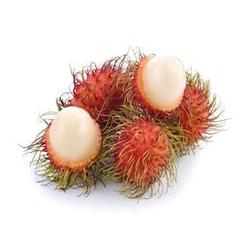
Label: Rambutan